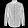
Label: Shirt